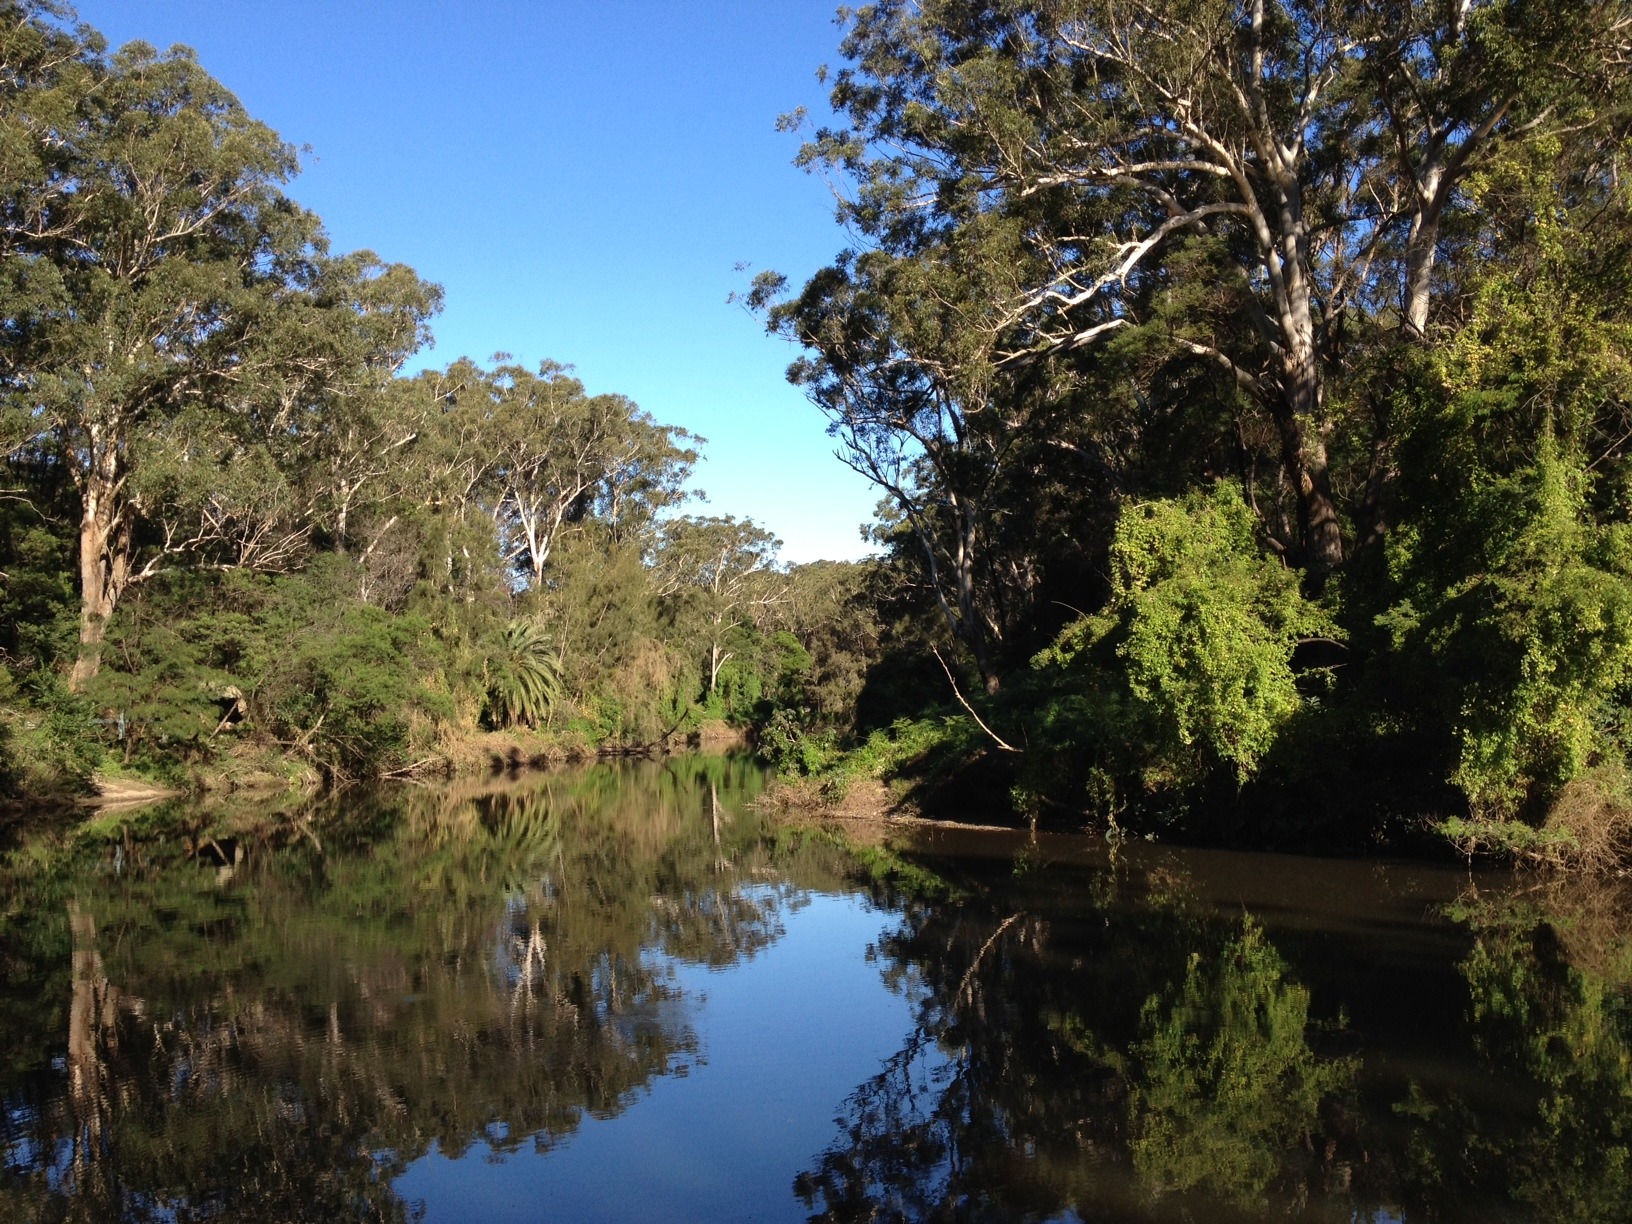
landscape, tree, water, nature, forest, wilderness, sky, countryside, leaf, lake, river, country, summer, pond, stream, spring, reflection, autumn, waterway, body of water, trees, australia, woods, outside, clouds, wetland, reflections, woodland, habitat, ecosystem, scenics, natural environment, woody plant